Further Adventures of Lad

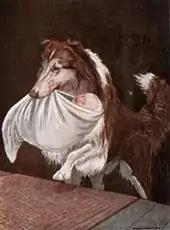
Lad brings the baby home (by Charles Livingston Bull, ca. 1922).

A large, cranky sow escapes from its herd and attacks the Mistress after she tries to shoo it out of her garden. Lad charges between them and battles the sow, but with his old age and blunt fangs he struggles with the fight and is badly injured. Bruce and Wolf return from a forest romp in time to aid him and the younger dogs are able to easily drive her off. While fleeing, the pig runs directly into the path of one of the Place's cars, driven by a car thief who is knocked unconscious. Lad's feelings are hurt by the battle being finished by the other dogs and the Mistress' holding him back from joining them at the end, but he quickly forgives her.